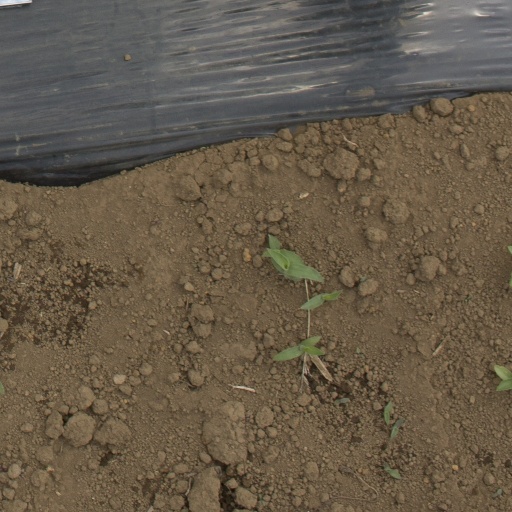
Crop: Jerusalem artichoke